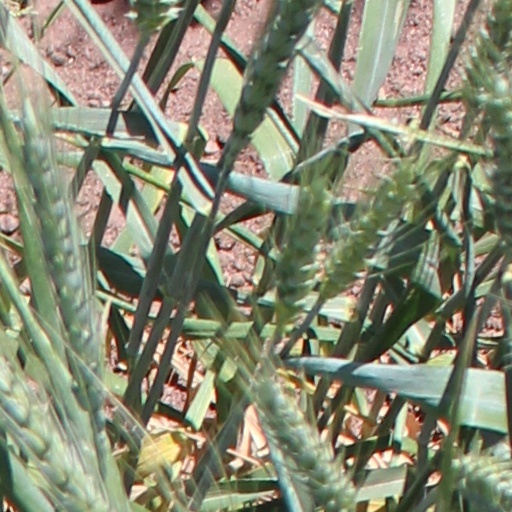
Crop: wheat